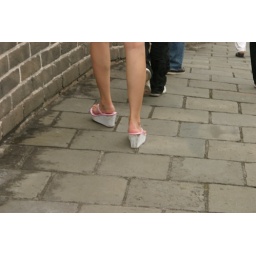
this girl climbed the wall in those